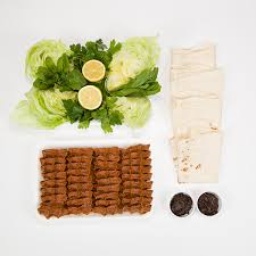
Label: cig_kofte